Military history of India

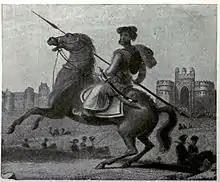
Cavalry soldier of Mughal Empire

The Delhi Sultanate, under the Khalji dynasty, repelled several invasions by the Mongol Empire. Zafar Khan, a general serving Alauddin Khalji, defeated the Mongols near Jalandhar in 1297. In 1299, Zafar Khan fought back a Mongol army of 200,000 soldiers but was killed in the process. The Sultanate declined after it faced twofold resistance one from Mewar dynasty under Maharana Hammir and other from Harihara and Bukka who established the Vijayanagara Empire in south. Its last sultan, Ibrahim Lodi, who was presiding over a crumbling empire due to numerous internal rebellions and rise of powerful Mewari Rajput king Rana Sanga, died fighting the forces of Babur in the first battle of Panipat in 1526, ending the sultanate and paving the way for the foundation of the Mughal Empire.